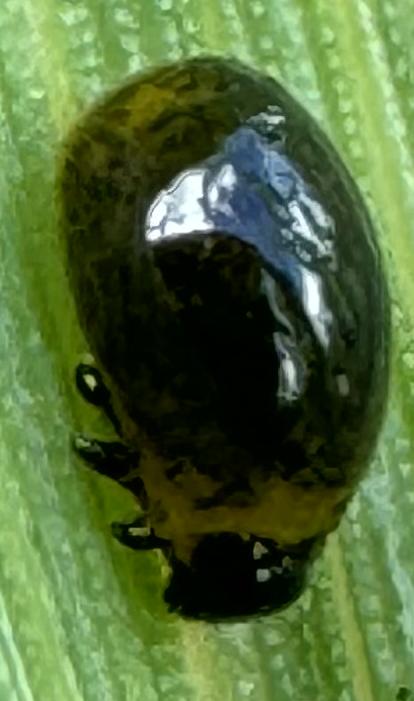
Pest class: cereal_leaf_beetle